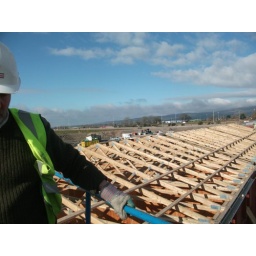
Project lift: An operation to move two wooden buildings from the Limerick Port tunnel site to Charleville Castle in Tullamore.